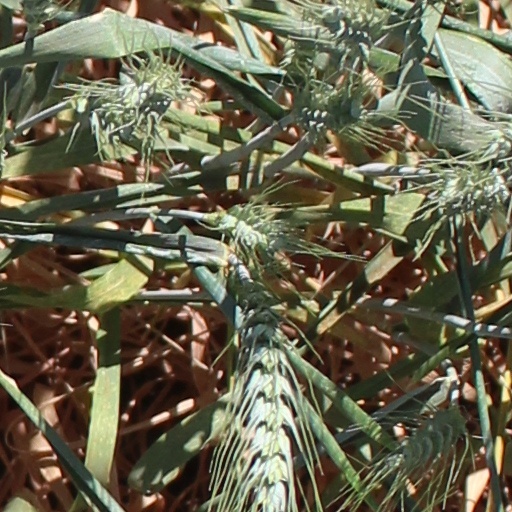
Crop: wheat